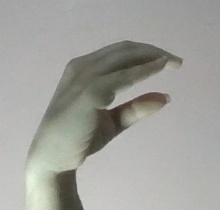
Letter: jeem